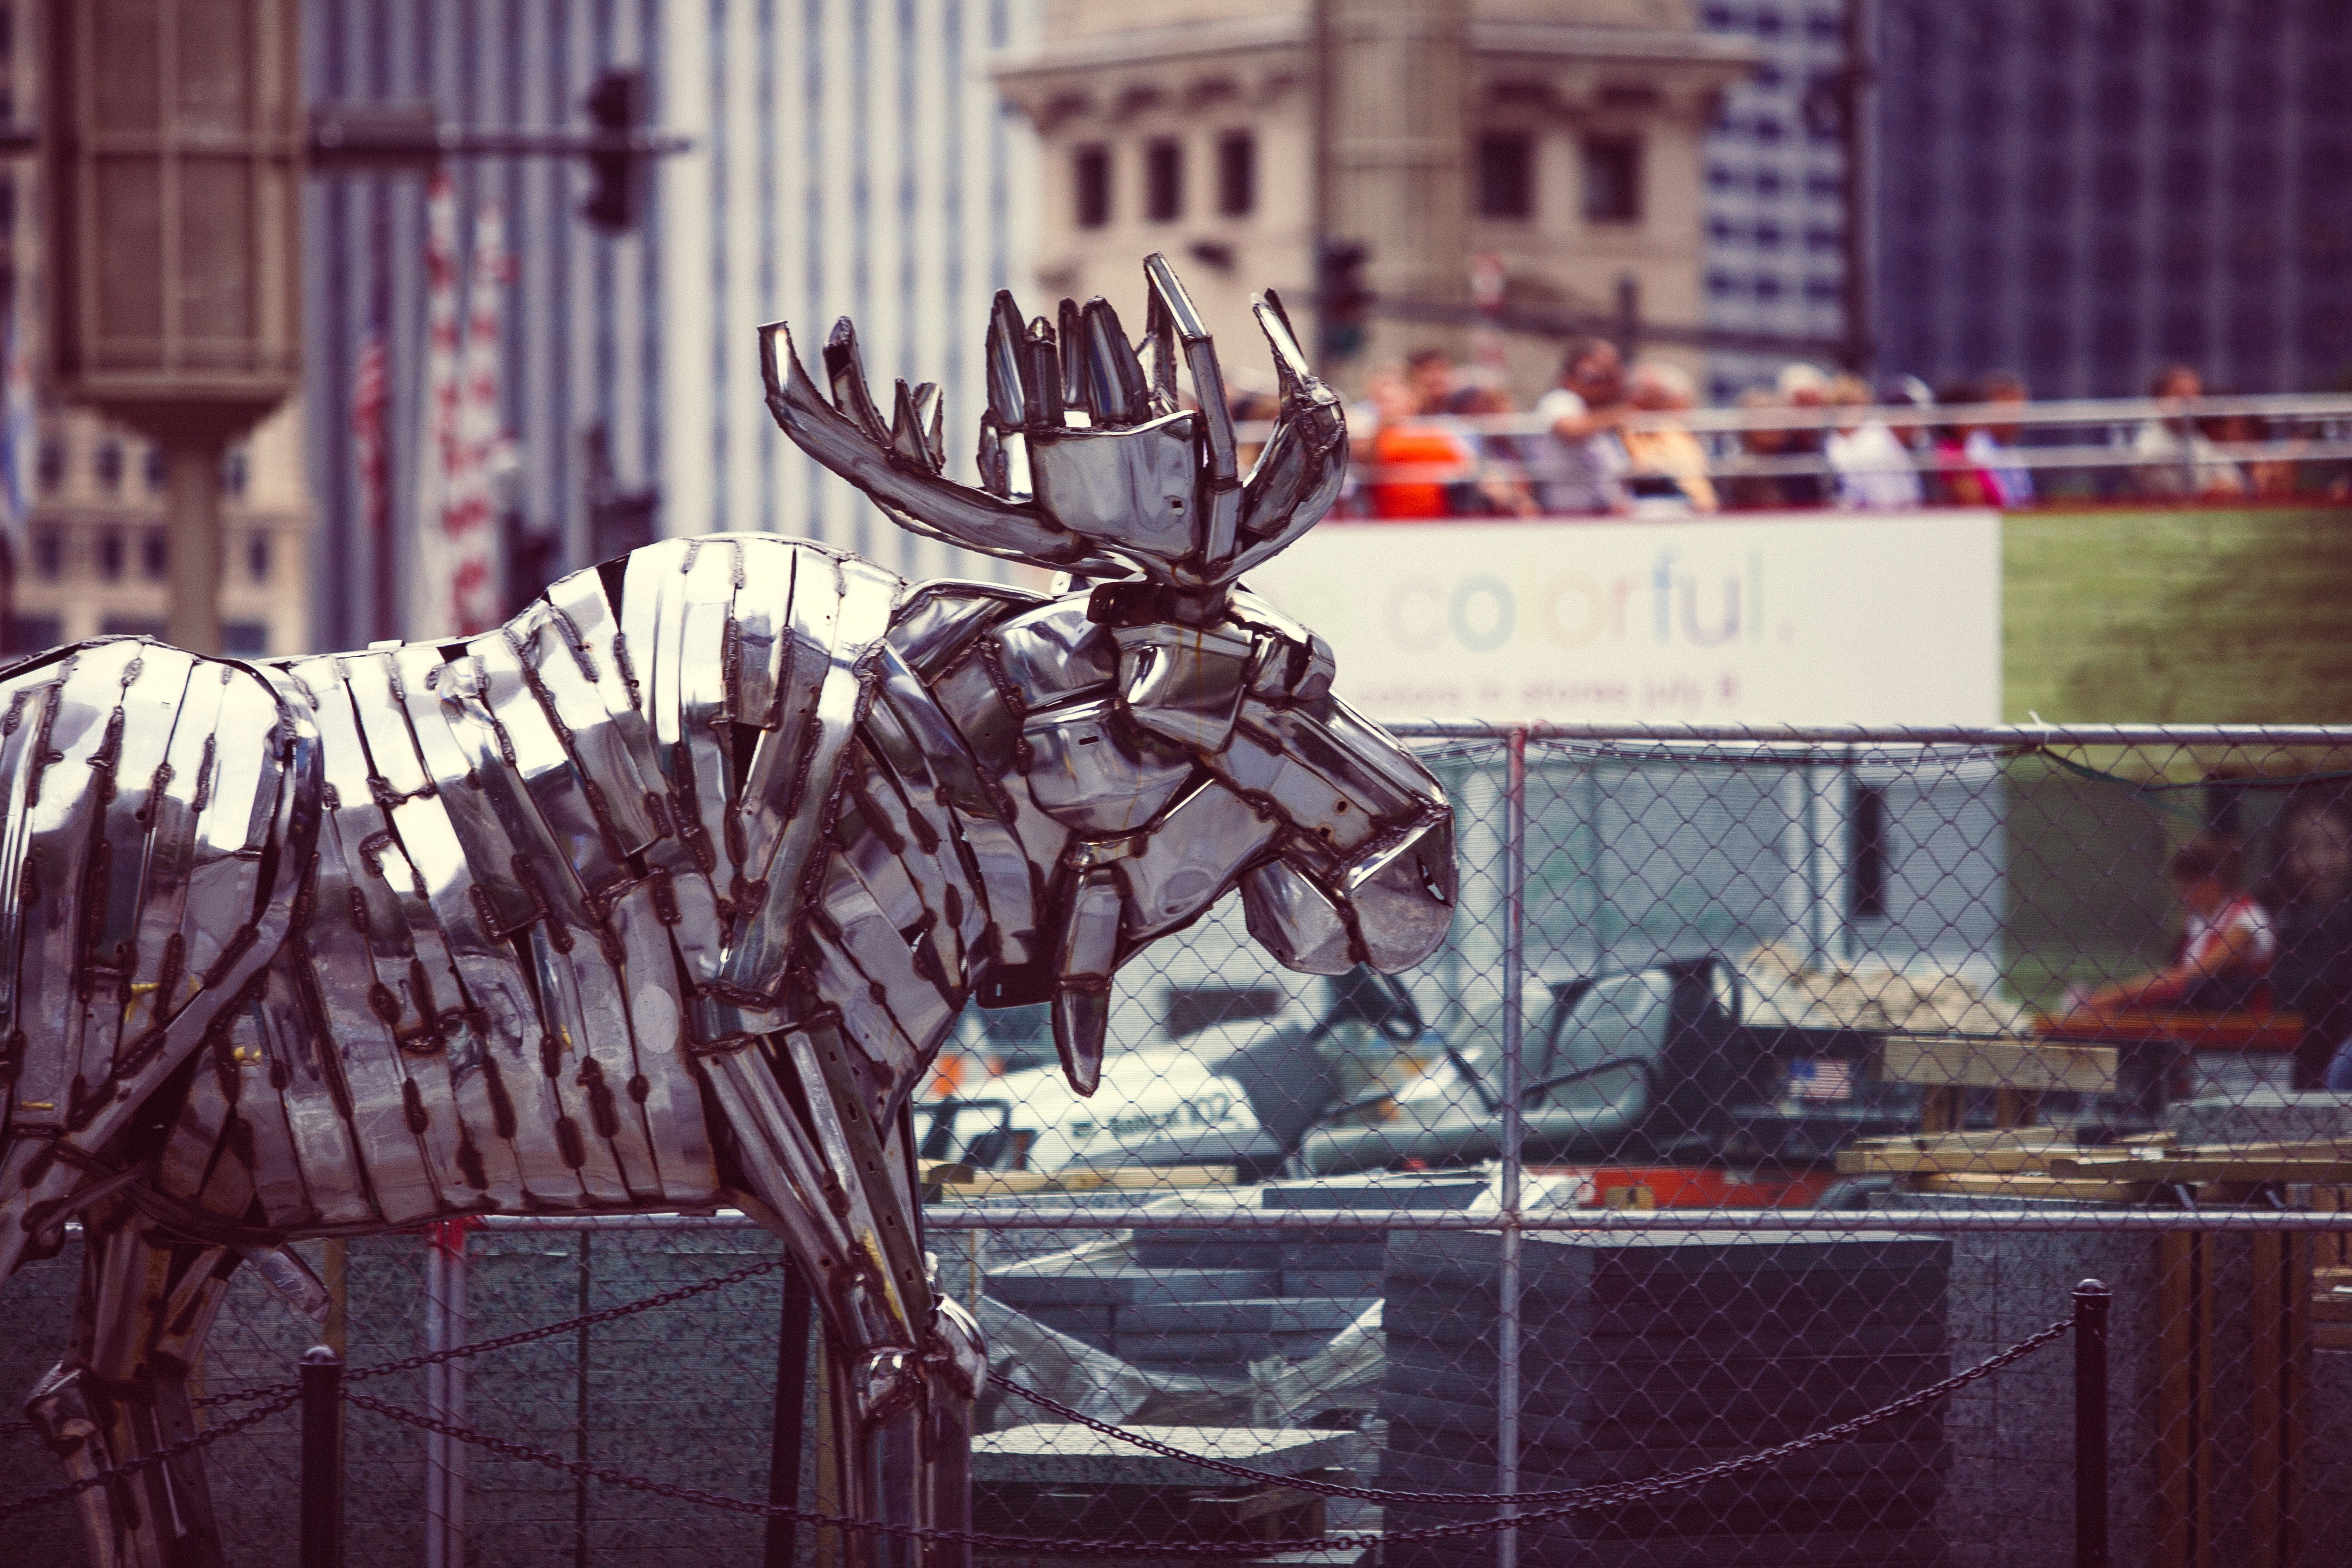
statue, stag, metal, art, figure, reindeer, arts, tourist attraction, urban area